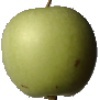
Label: Apple Granny Smith 1